Fluvioglacial landform

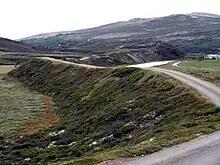
Esker in Einunndalsranden naturreservat, Hedmark, Norway

As the flood dies down, sediment is deposited into these cavities to form cavity-fill drumlins in cavities aligned with the flow, ribbed terrain in cavities that cross the flow and hummocky terrain elsewhere.